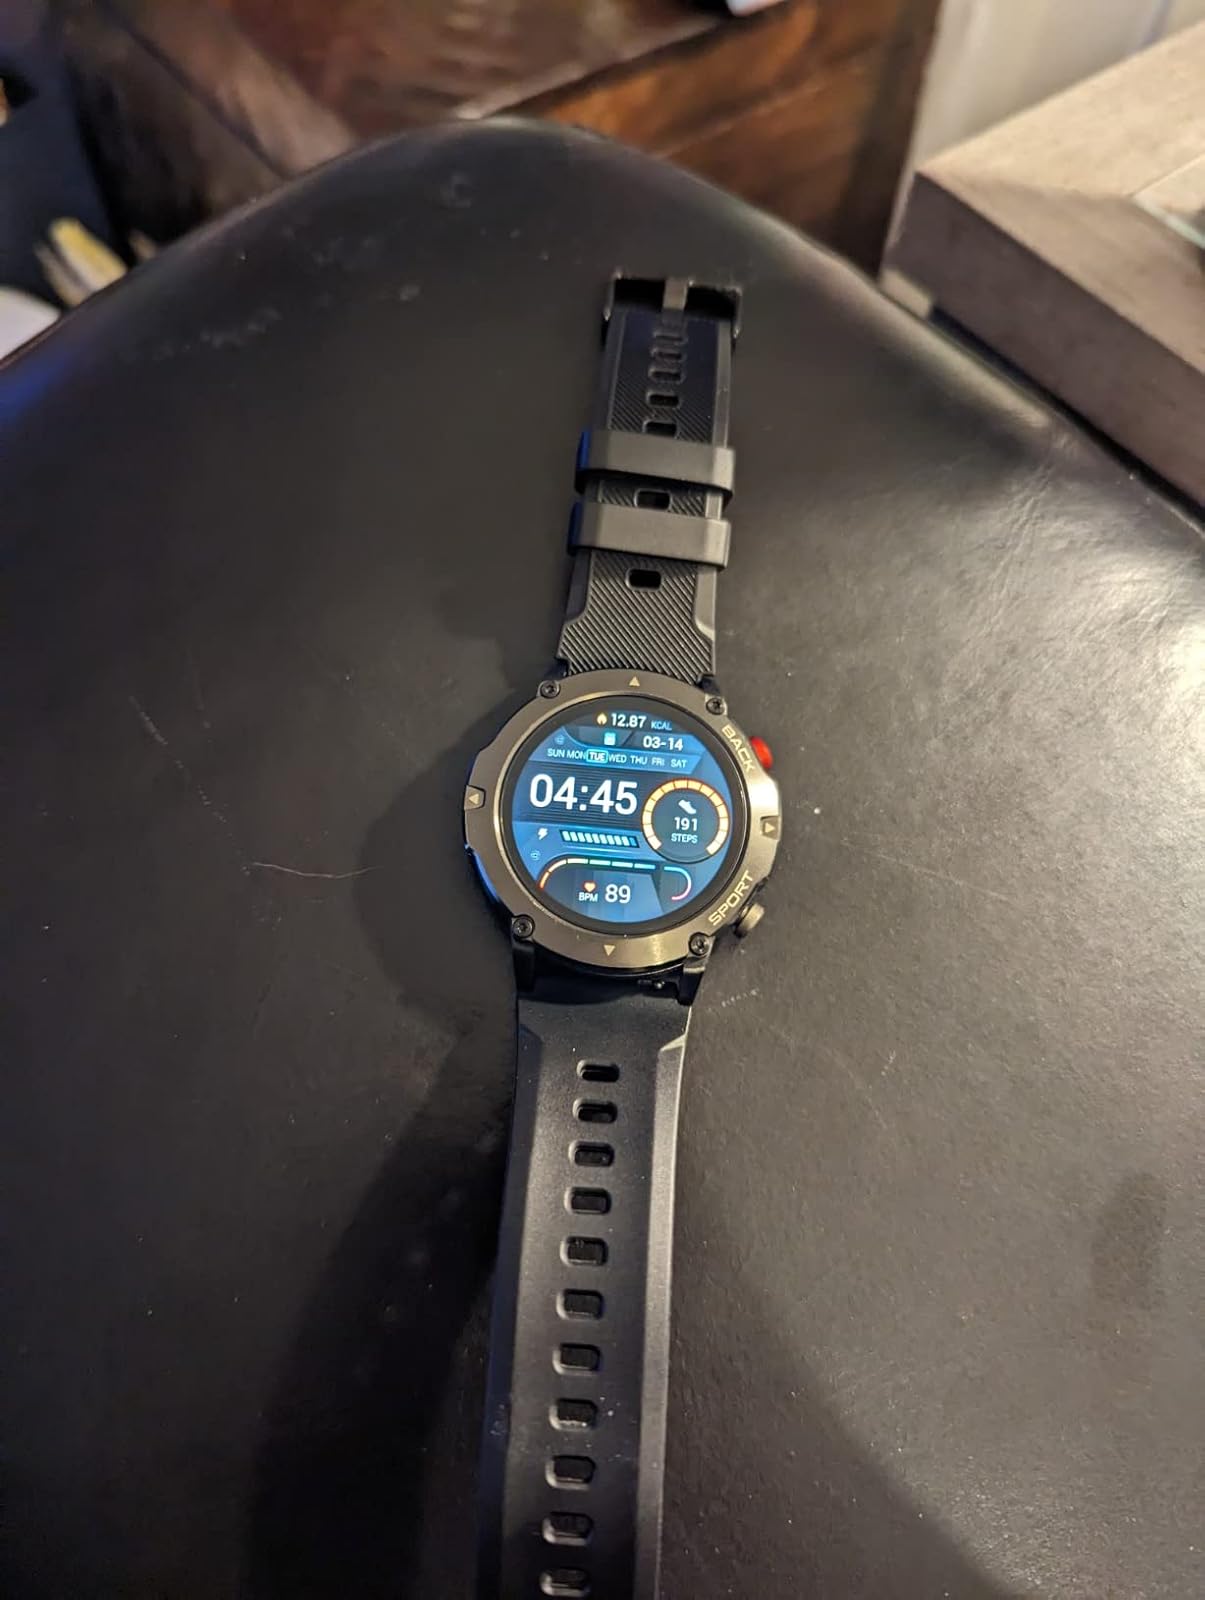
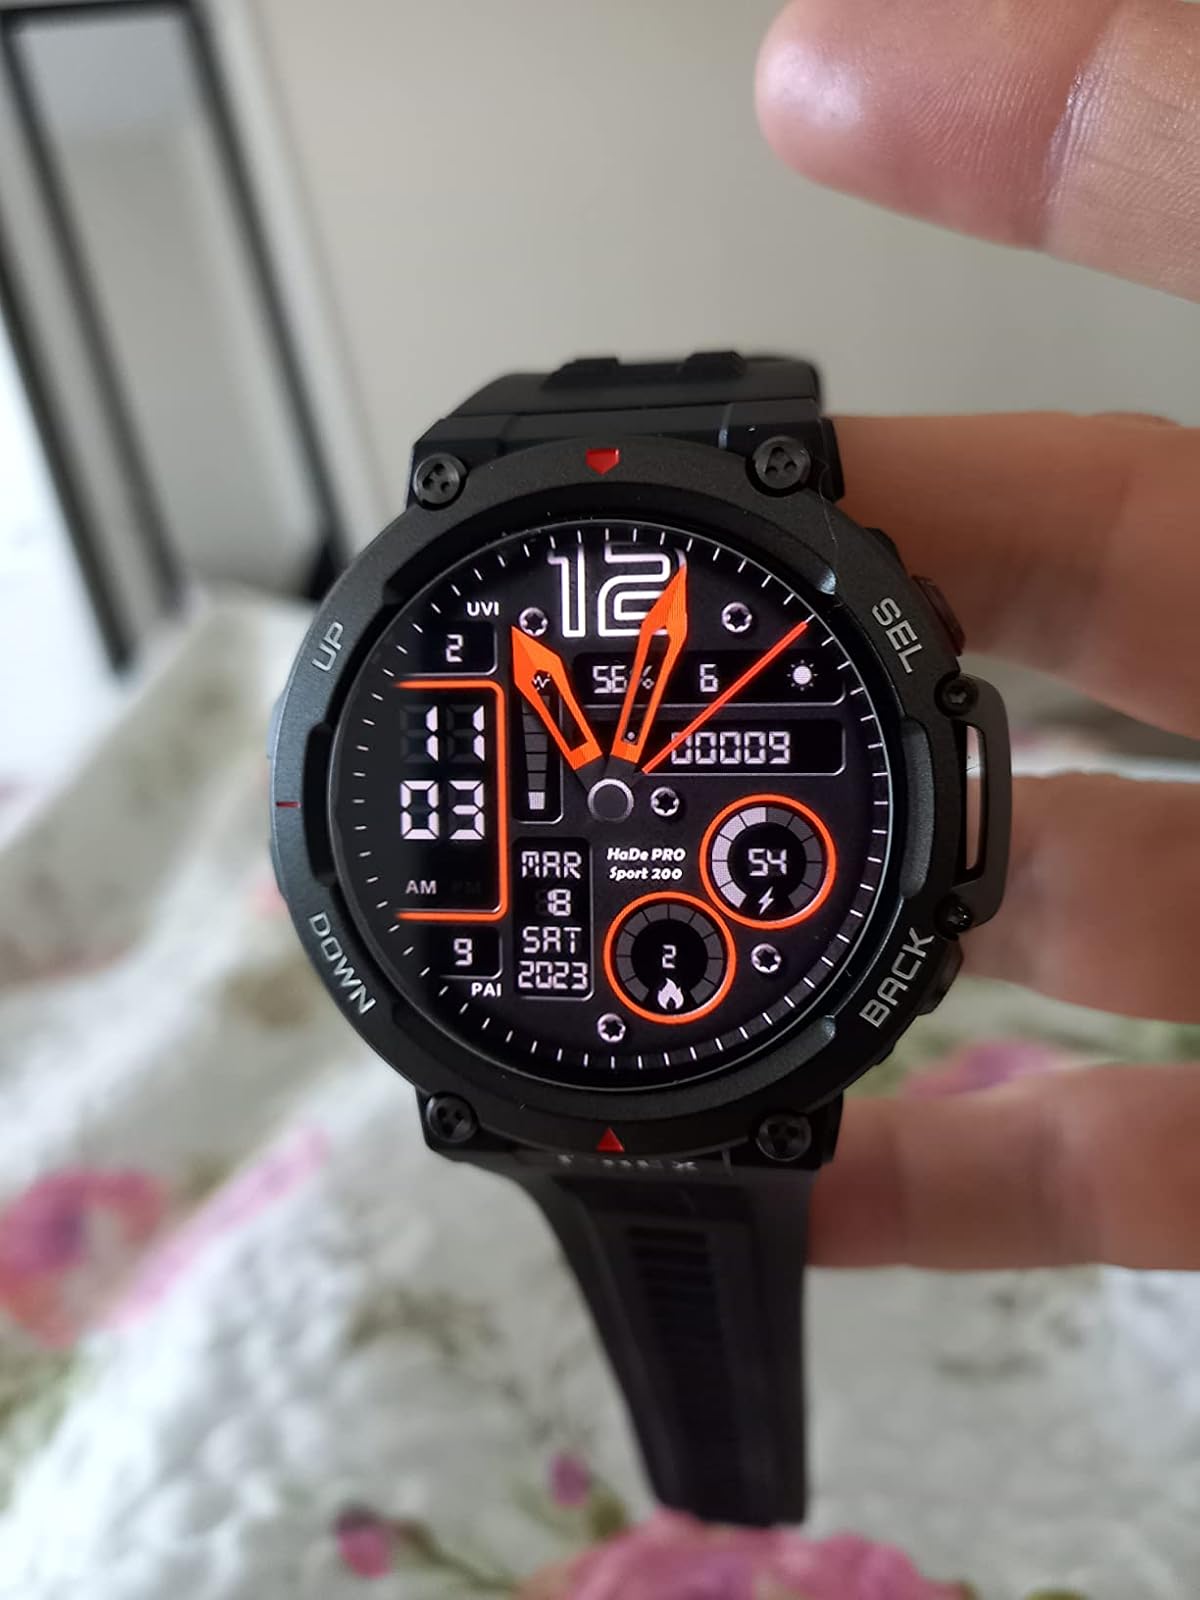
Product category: smartwatch
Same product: no